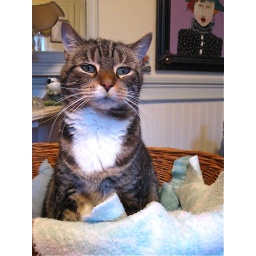
This goes on all day long . Throughout the day there's always a different cat in this laundry basket .